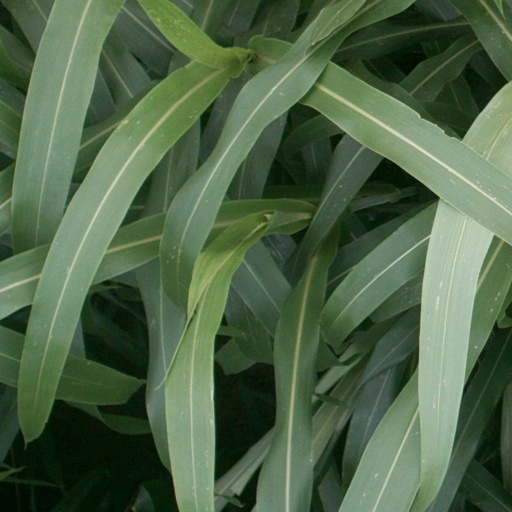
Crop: sorghum